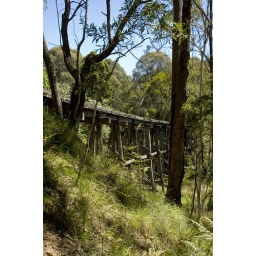
reminded me of the bridge over the river Quay or something like it from a movie